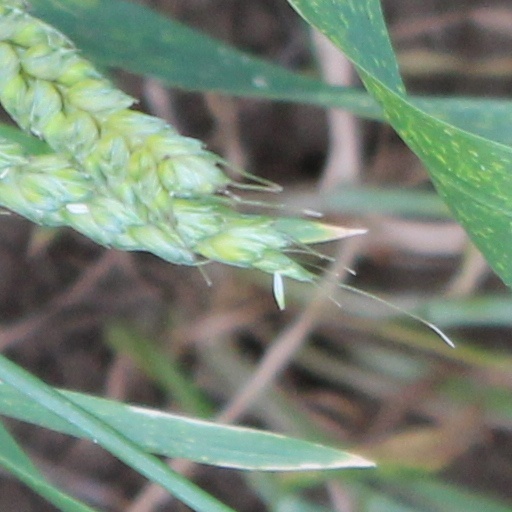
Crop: wheat